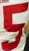
Number: 5